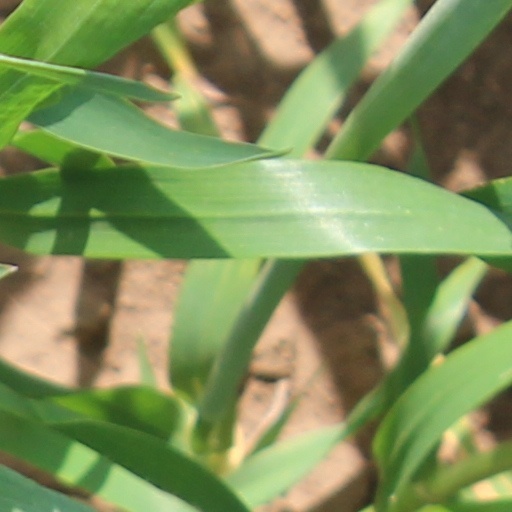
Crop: wheat